Mayovka

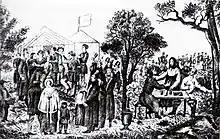
"Public festivities in Sokolniki on May 1"

In the context of the late Russian Empire, a mayovka was a picnic in the countryside or in a park in the early days of May. Eventually, "mayovka" came to mean an illegal celebration of May 1 by revolutionary dissidents, typically presented as an innocent picnic. After the revolution, this "proletarian mayovka" merged into Labour Day.